Nick Paton Walsh

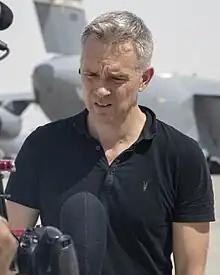
Walsh in 2021

Nick Paton Walsh (born 1977) is a British journalist who is CNN's International Security Editor. He has been CNN's Kabul Correspondent, an Asia and foreign affairs correspondent for the UK's "Channel 4 News", and Moscow correspondent for "The Guardian" newspaper.